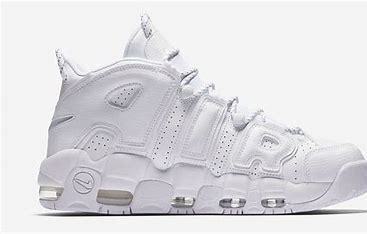
Brand: Nike
Model: Air More Uptempo